Answer in natural language. Considering the relative positions, where is low brown storage unit with respect to blue recycling bin with symbol? Choose between the following options: above or below
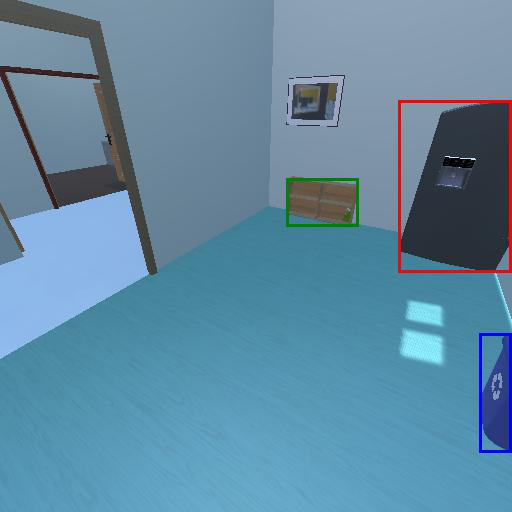
<answer>above</answer>